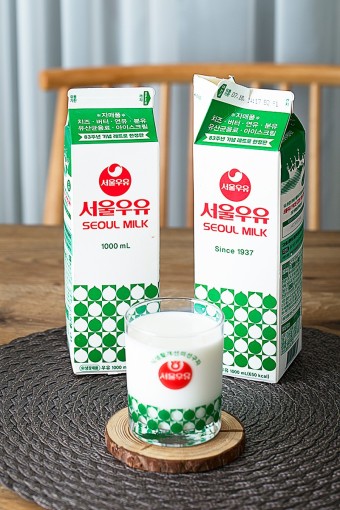
Label: paper